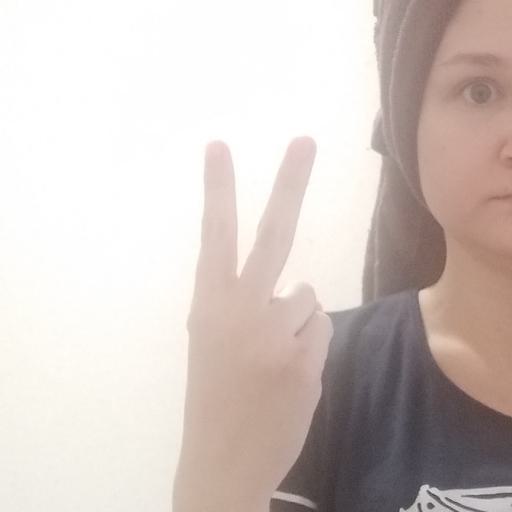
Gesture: peace_inverted